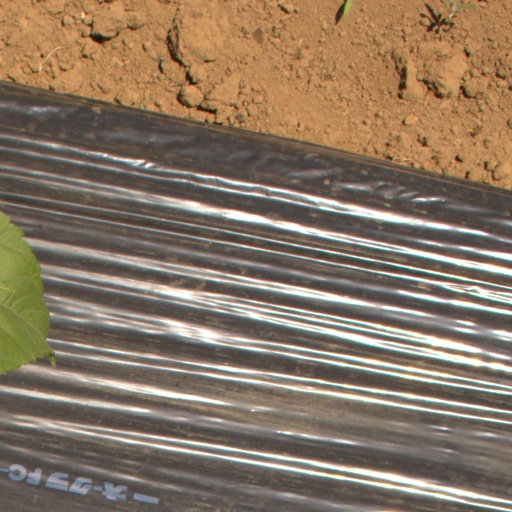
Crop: Jerusalem artichoke